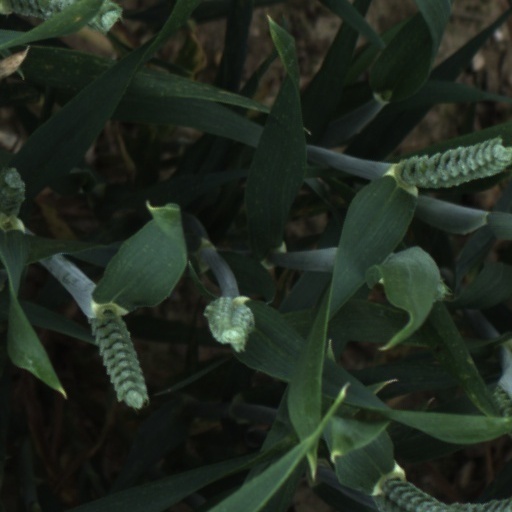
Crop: wheat